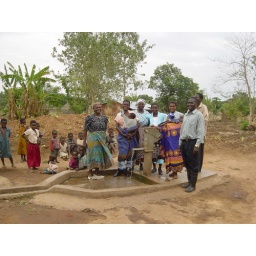
Villagers standing around water pump station